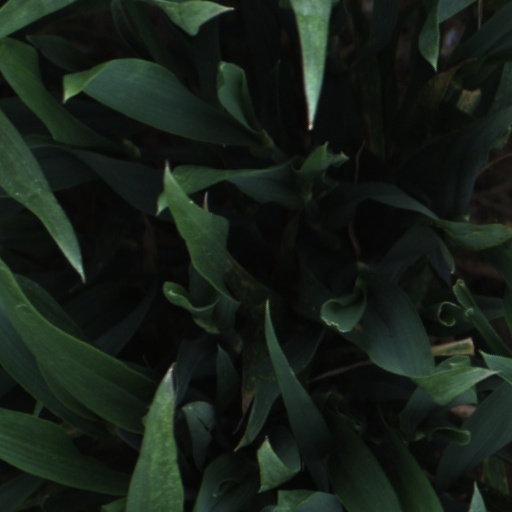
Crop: wheat